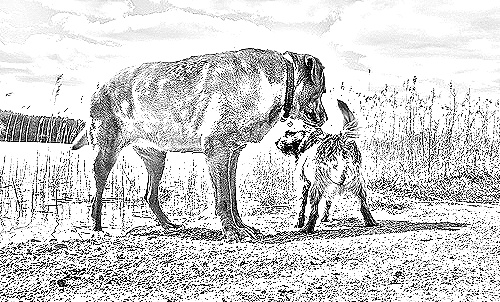
Portrait style: Sketch Portrait